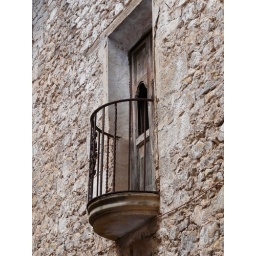
little balcony in an old house in Arnes- I could imagine Juliet standing there, LOL